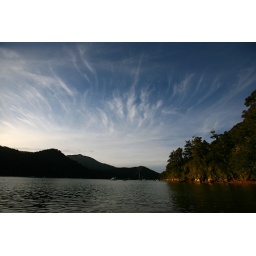
Evening, Tennyson Inlet, Marlborough Sounds. Snapped while we sat on the beach reading the paper and getting pestered by sandflies.